Suddha Dibyaratana

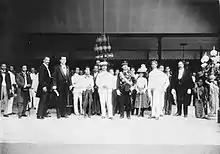
Princess Suddha Dibyaratana with King Chulalongkorn and Pakubuwana X at Mangkunegara Palace in 1901.

When she turned 40 years old in 1917, Suddha Dibyaratana gave 200,000 bahts to the Thai Red Cross Society, to build Chulalongkorn Hospital, to honor her father. When the hospital was completed, she named the building "Suddhathip 2463". At present, the Chulalongkorn Hospital uses this building as the Nursing College.